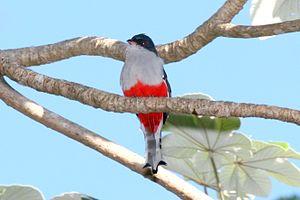
Le genre Priotelus comprend 2 espèces de trogons, oiseaux de la famille des Trogonidae. Elles sont endémiques des Grandes Antilles.